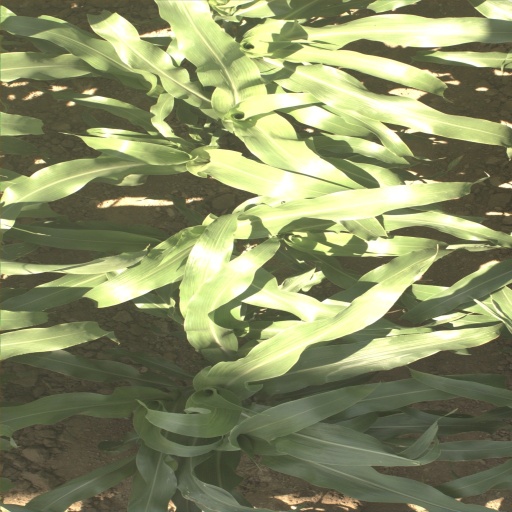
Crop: sorghum